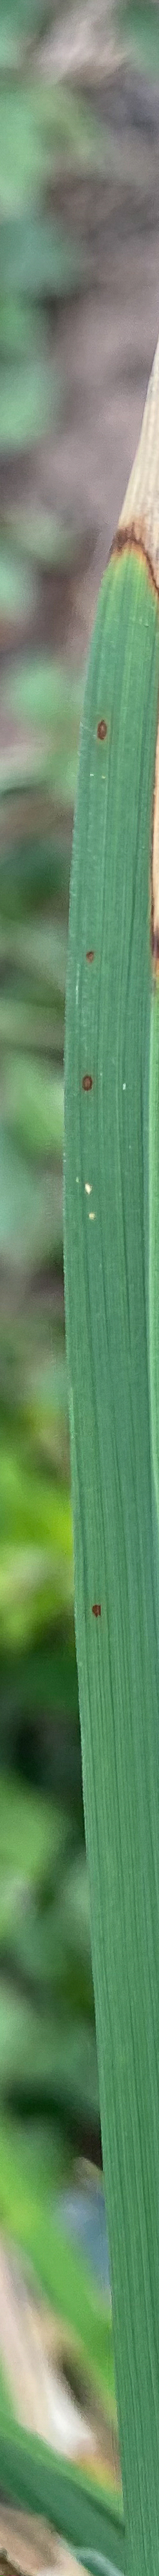
Nhãn: K